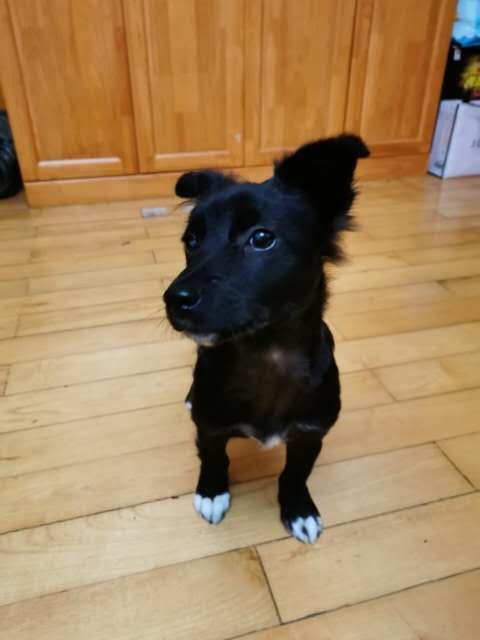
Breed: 806-n000129-papillon